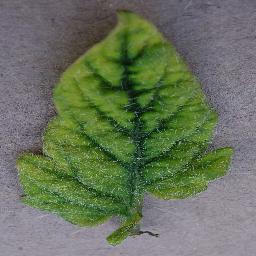
Label: Tomato___Tomato_Yellow_Leaf_Curl_Virus